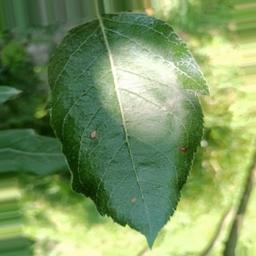
Label: Alternaria